West Hartford, Connecticut

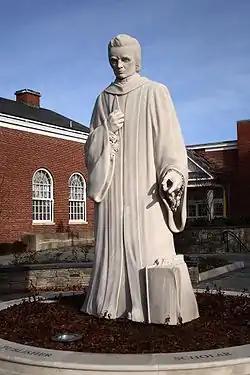
Noah Webster statue in West Hartford Center in front of the public library, created by West Hartford sculptor Korczak Ziółkowski. to the south is the Noah Webster House, where Webster was born in 1758.

Other developments followed including "Elmhurst" in Elmwood (1901), and Sunset Farm (1917). One of the most exclusive of these early developments was West Hill. Located on the former estate of Cornelius Vanderbilt, son of the famous financier and transportation magnet, it was the brainchild of Horace R. Grant. Designed by some of Hartford's best architects in the 1920s, West Hill is significant historically because it is an excellent example of a planned real estate development of the early 1920s that proceeded under specific design restrictions to achieve outstanding success as a well-crafted and prestigious neighborhood. The architecture is characteristic of the Colonial Revival and Tudor Revival styles popular in the period. It was declared a National Historic District in 1996.